Transport in Viluppuram

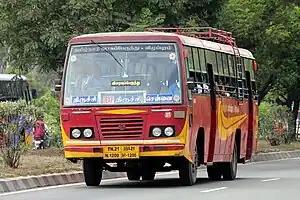
Chennai - Trichy intercity bus via "Viluppuram"

The town has a lot of buses frequently to major cities such as Chennai, Tiruchirapalli, Bangalore, Madurai, Salem, Pondicherry, Vellore etc. The town also serves the frequent bus services to nearby towns like Cuddalore, Thiruvannamalai, Tindivanam, Kallakurichi etc. Viluppuram is also the headquarters of the Tamil Nadu State Transport Corporation(TNSTC) - Viluppuram Division(the erstwhile Thanthai Periyar Transport Corporation [TPTC]). It is one of the six Tamil Nadu State Transport Corporation divisions serving the state.